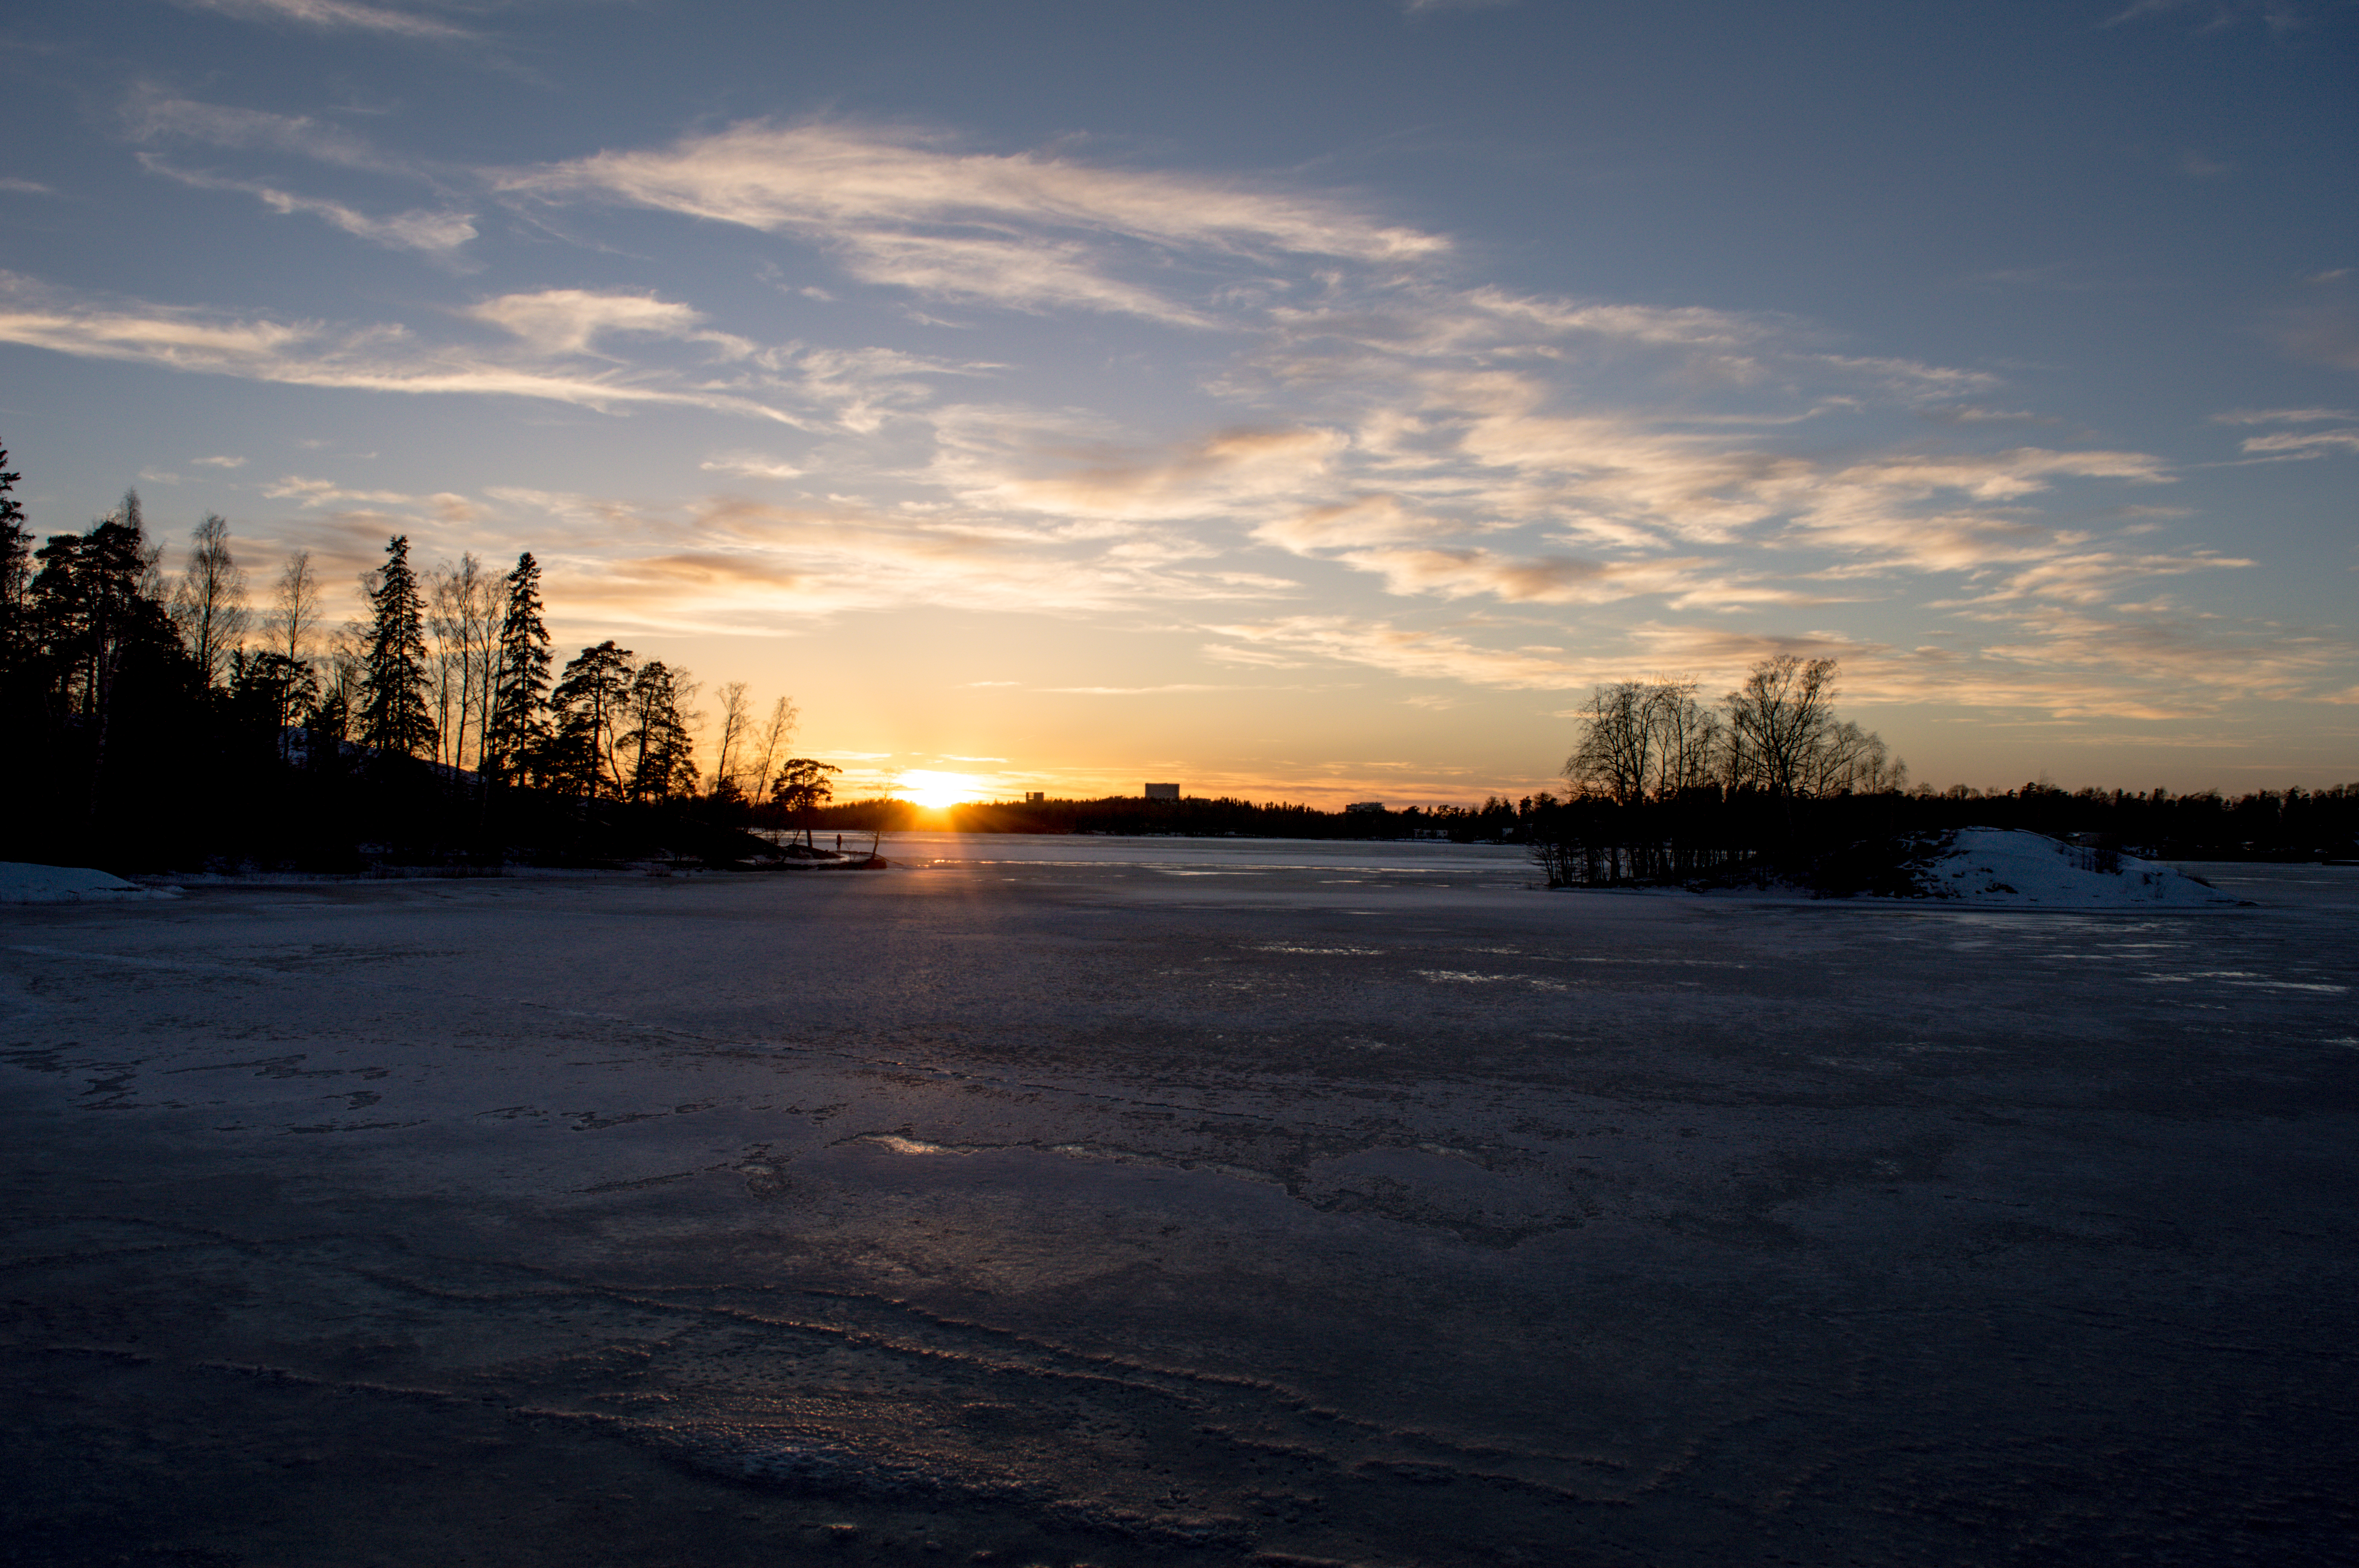
beach, sea, coast, tree, ocean, horizon, snow, winter, cloud, sky, sun, sunrise, sunset, sunlight, morning, shore, wave, lake, dawn, river, dusk, ice, evening, reflection, island, nikon, mm, finland, helsinki, d3200, f3556, 180550, seurasaari, afterglow